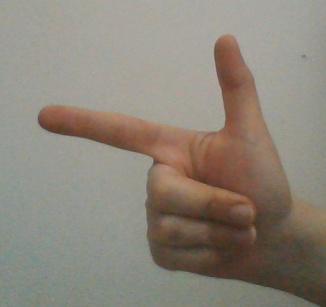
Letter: yaa